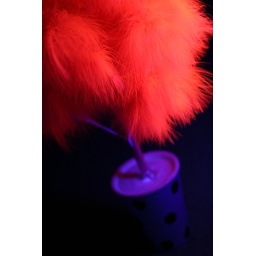
my pink tree under a black light